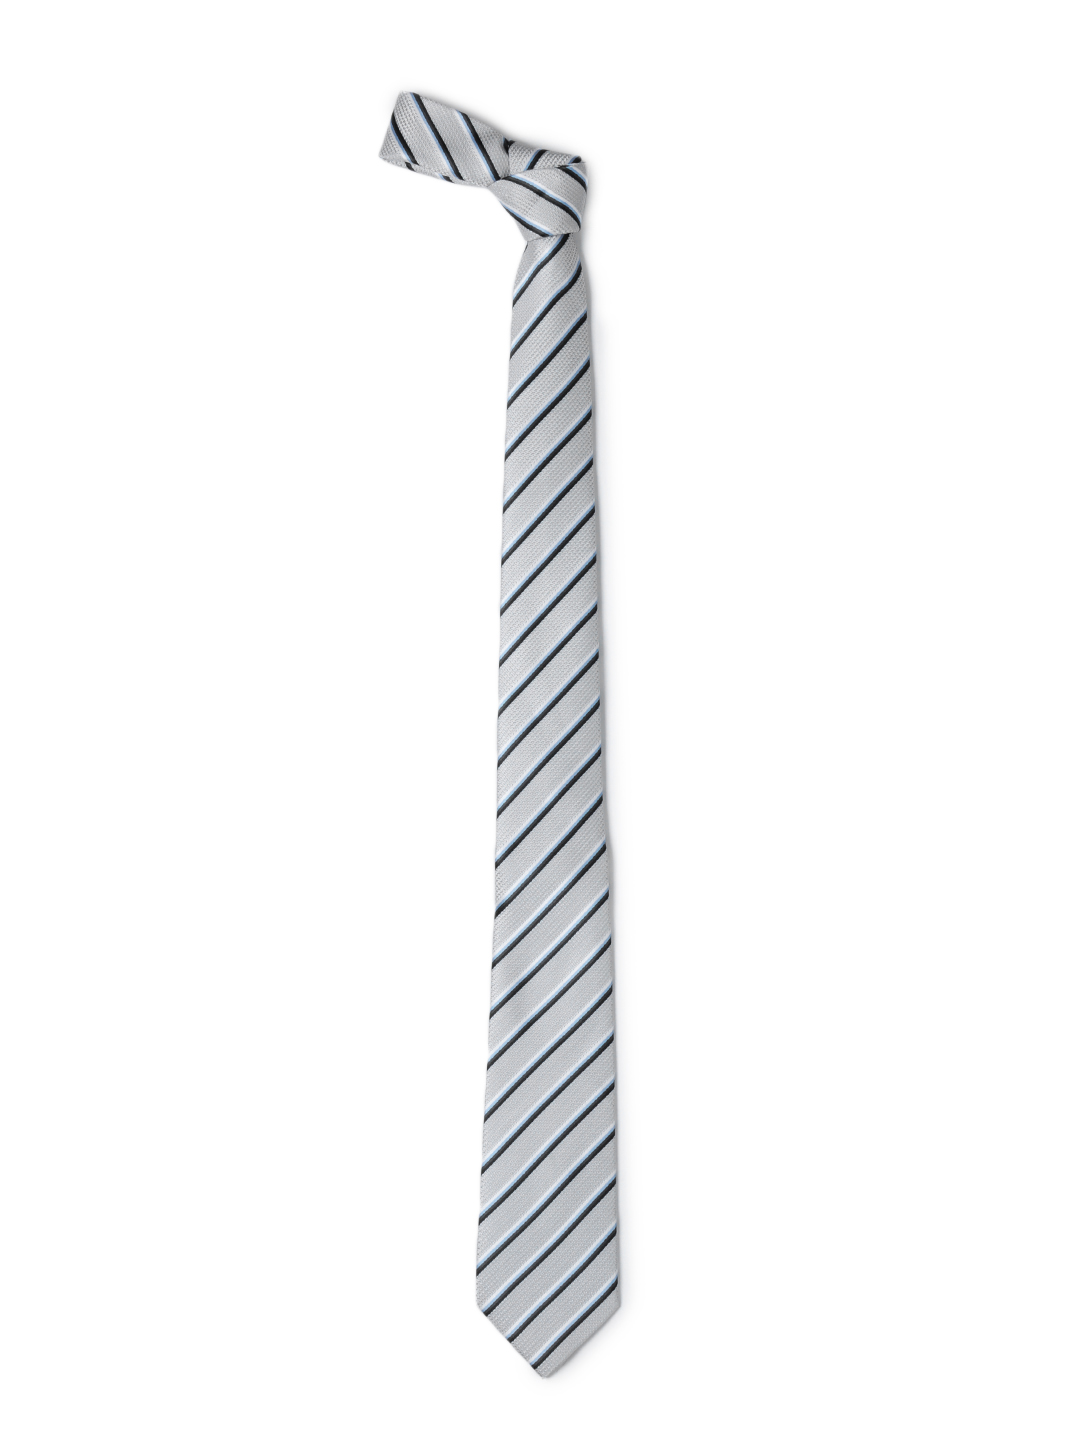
Park Avenue Men Grey Tie
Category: Accessories / Ties / Ties
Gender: Men
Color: Grey
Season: Summer 2012
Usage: Casual